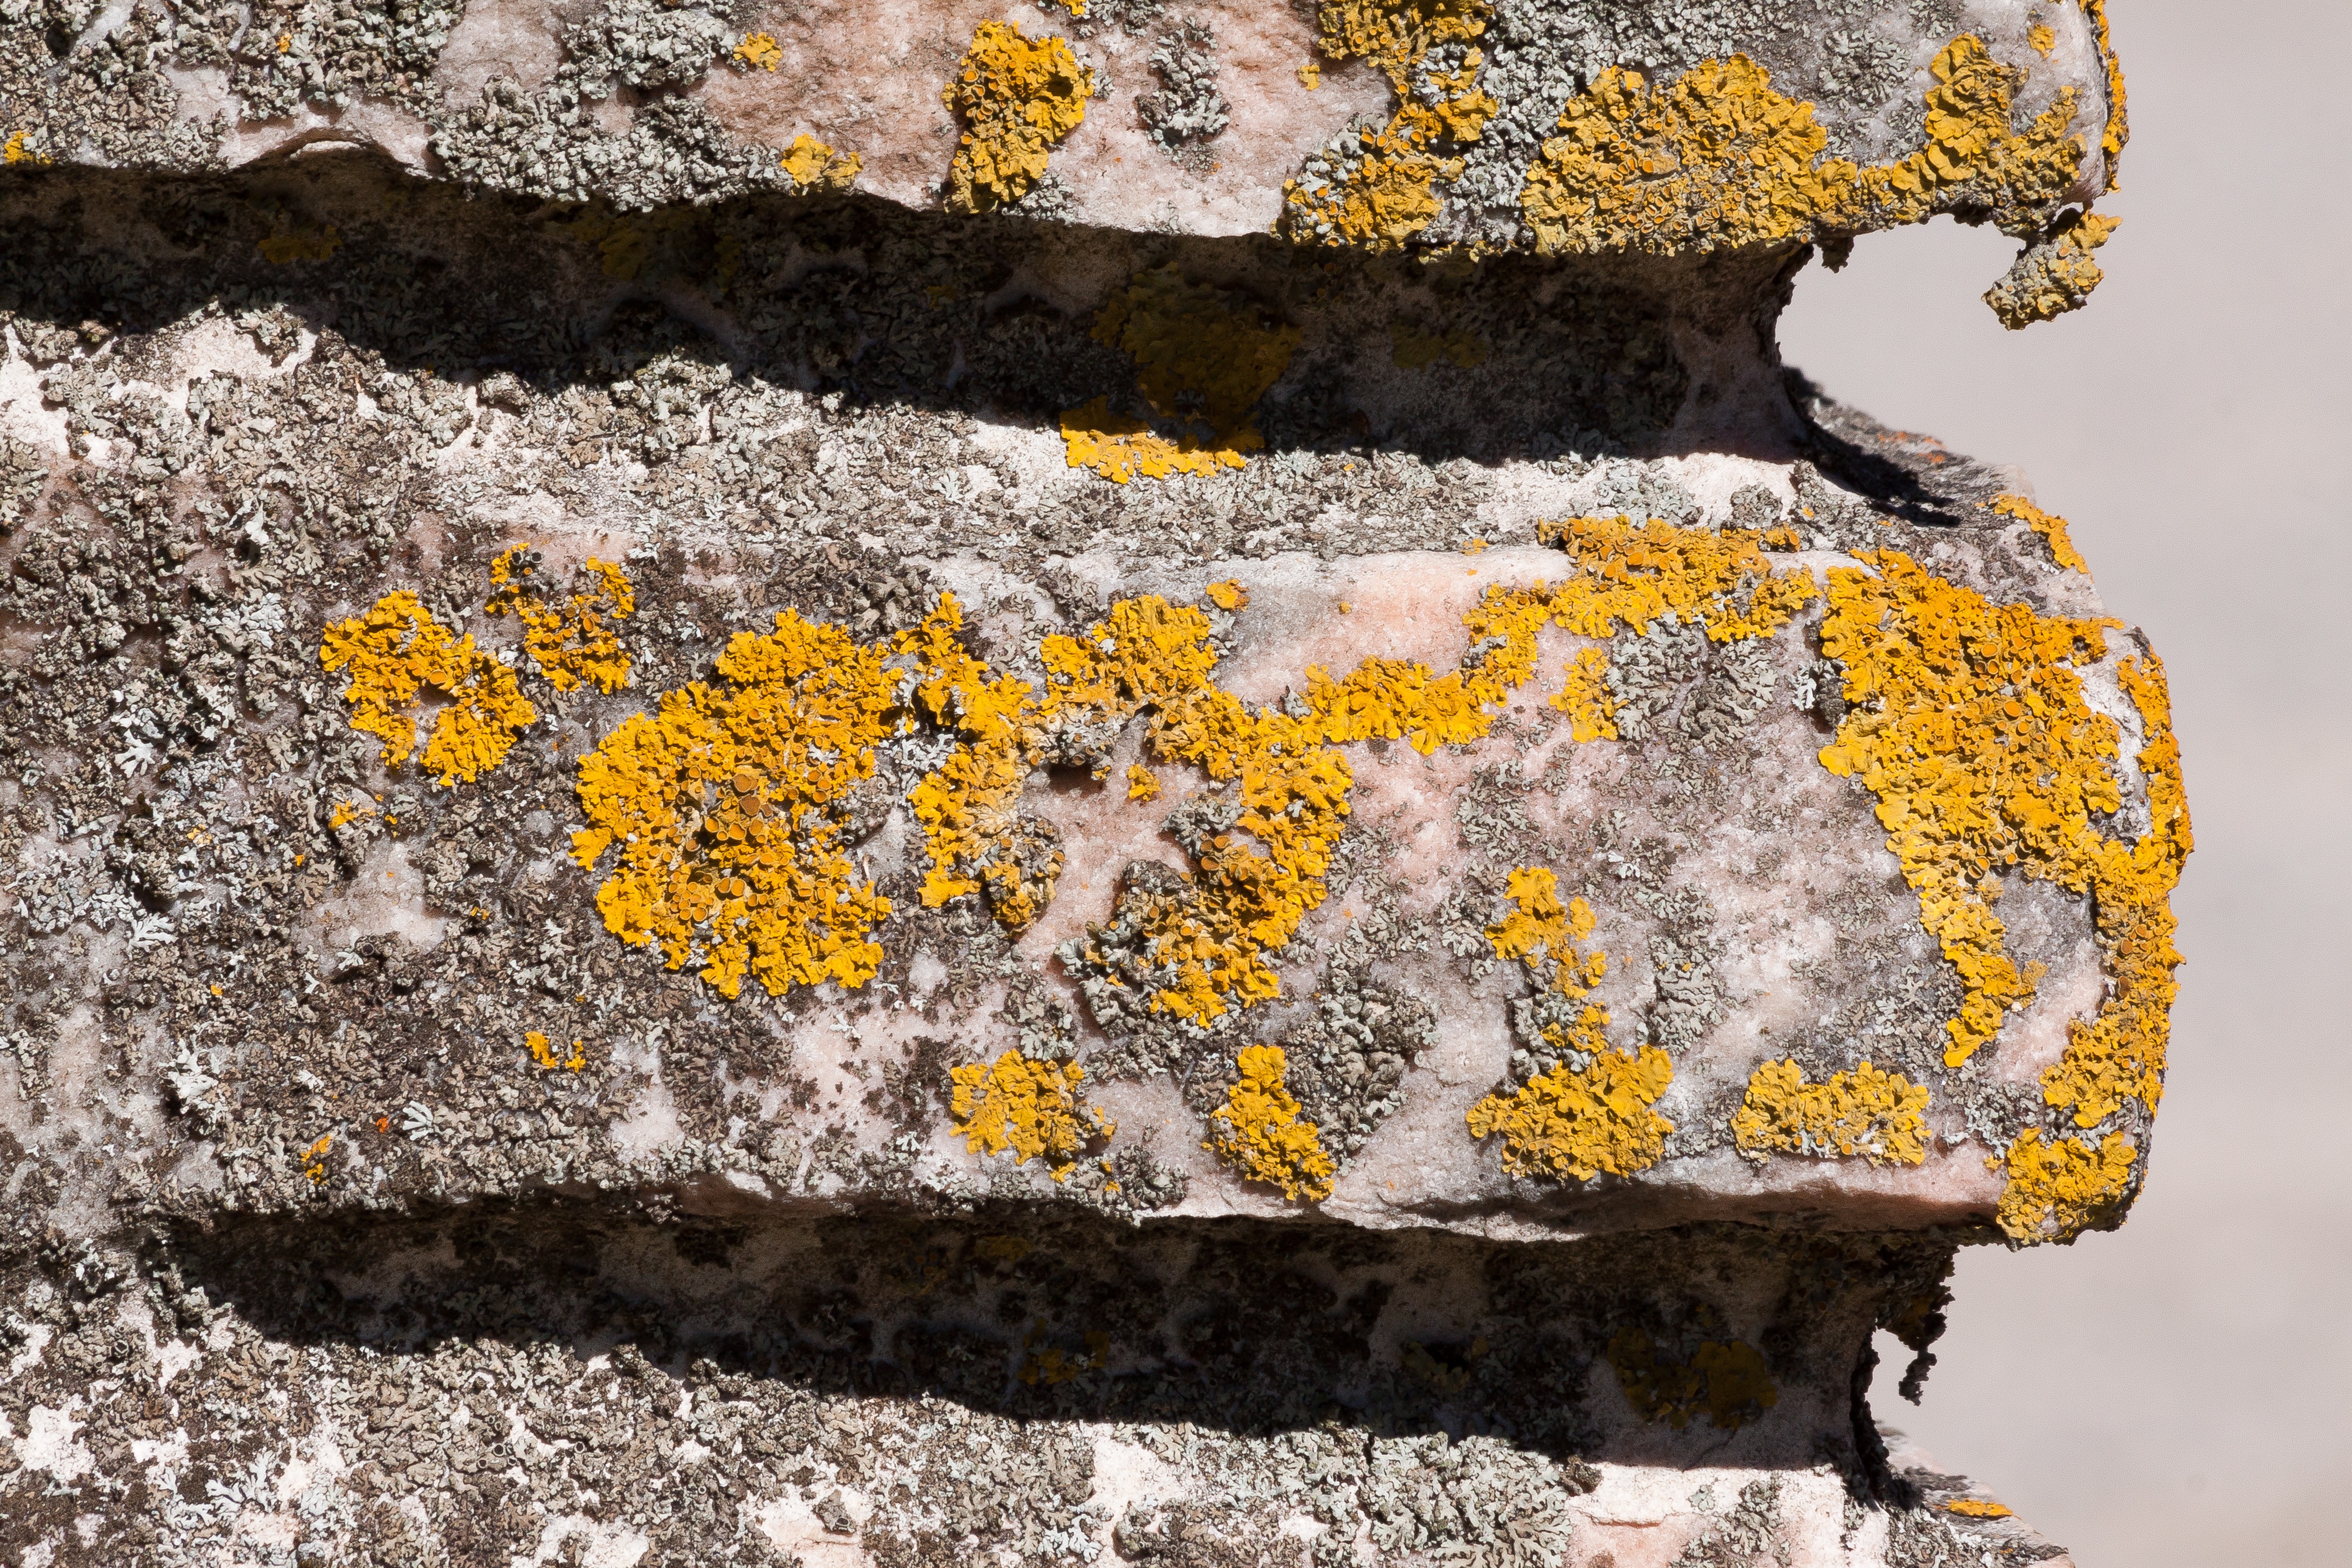
rock, structure, wood, leaf, flower, wall, stone, pattern, autumn, soil, yellow, material, lichen, art, background, detail, groove, fund, ancient history